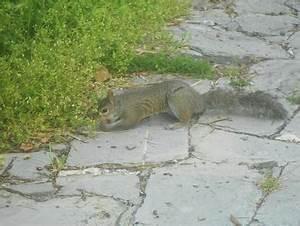
squirrel